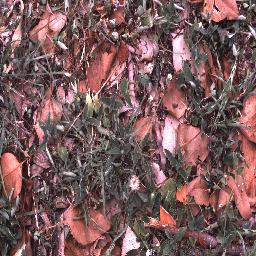
Label: negative